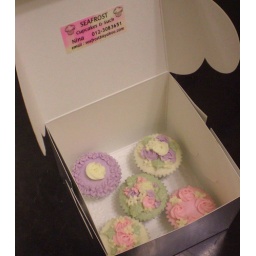
5 mini cuppies in silver cake box. For teacher's day - thanks Pricilla!